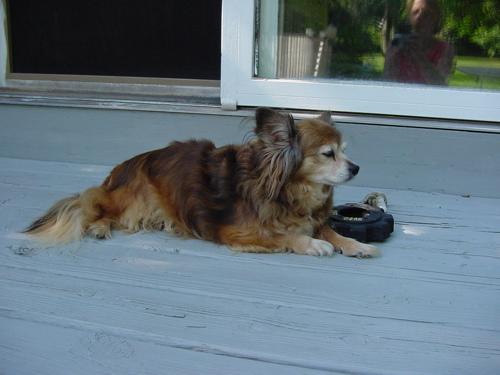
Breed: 806-n000129-papillon